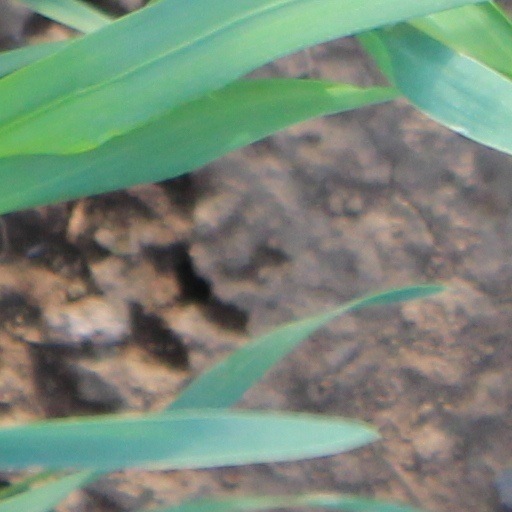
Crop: wheat